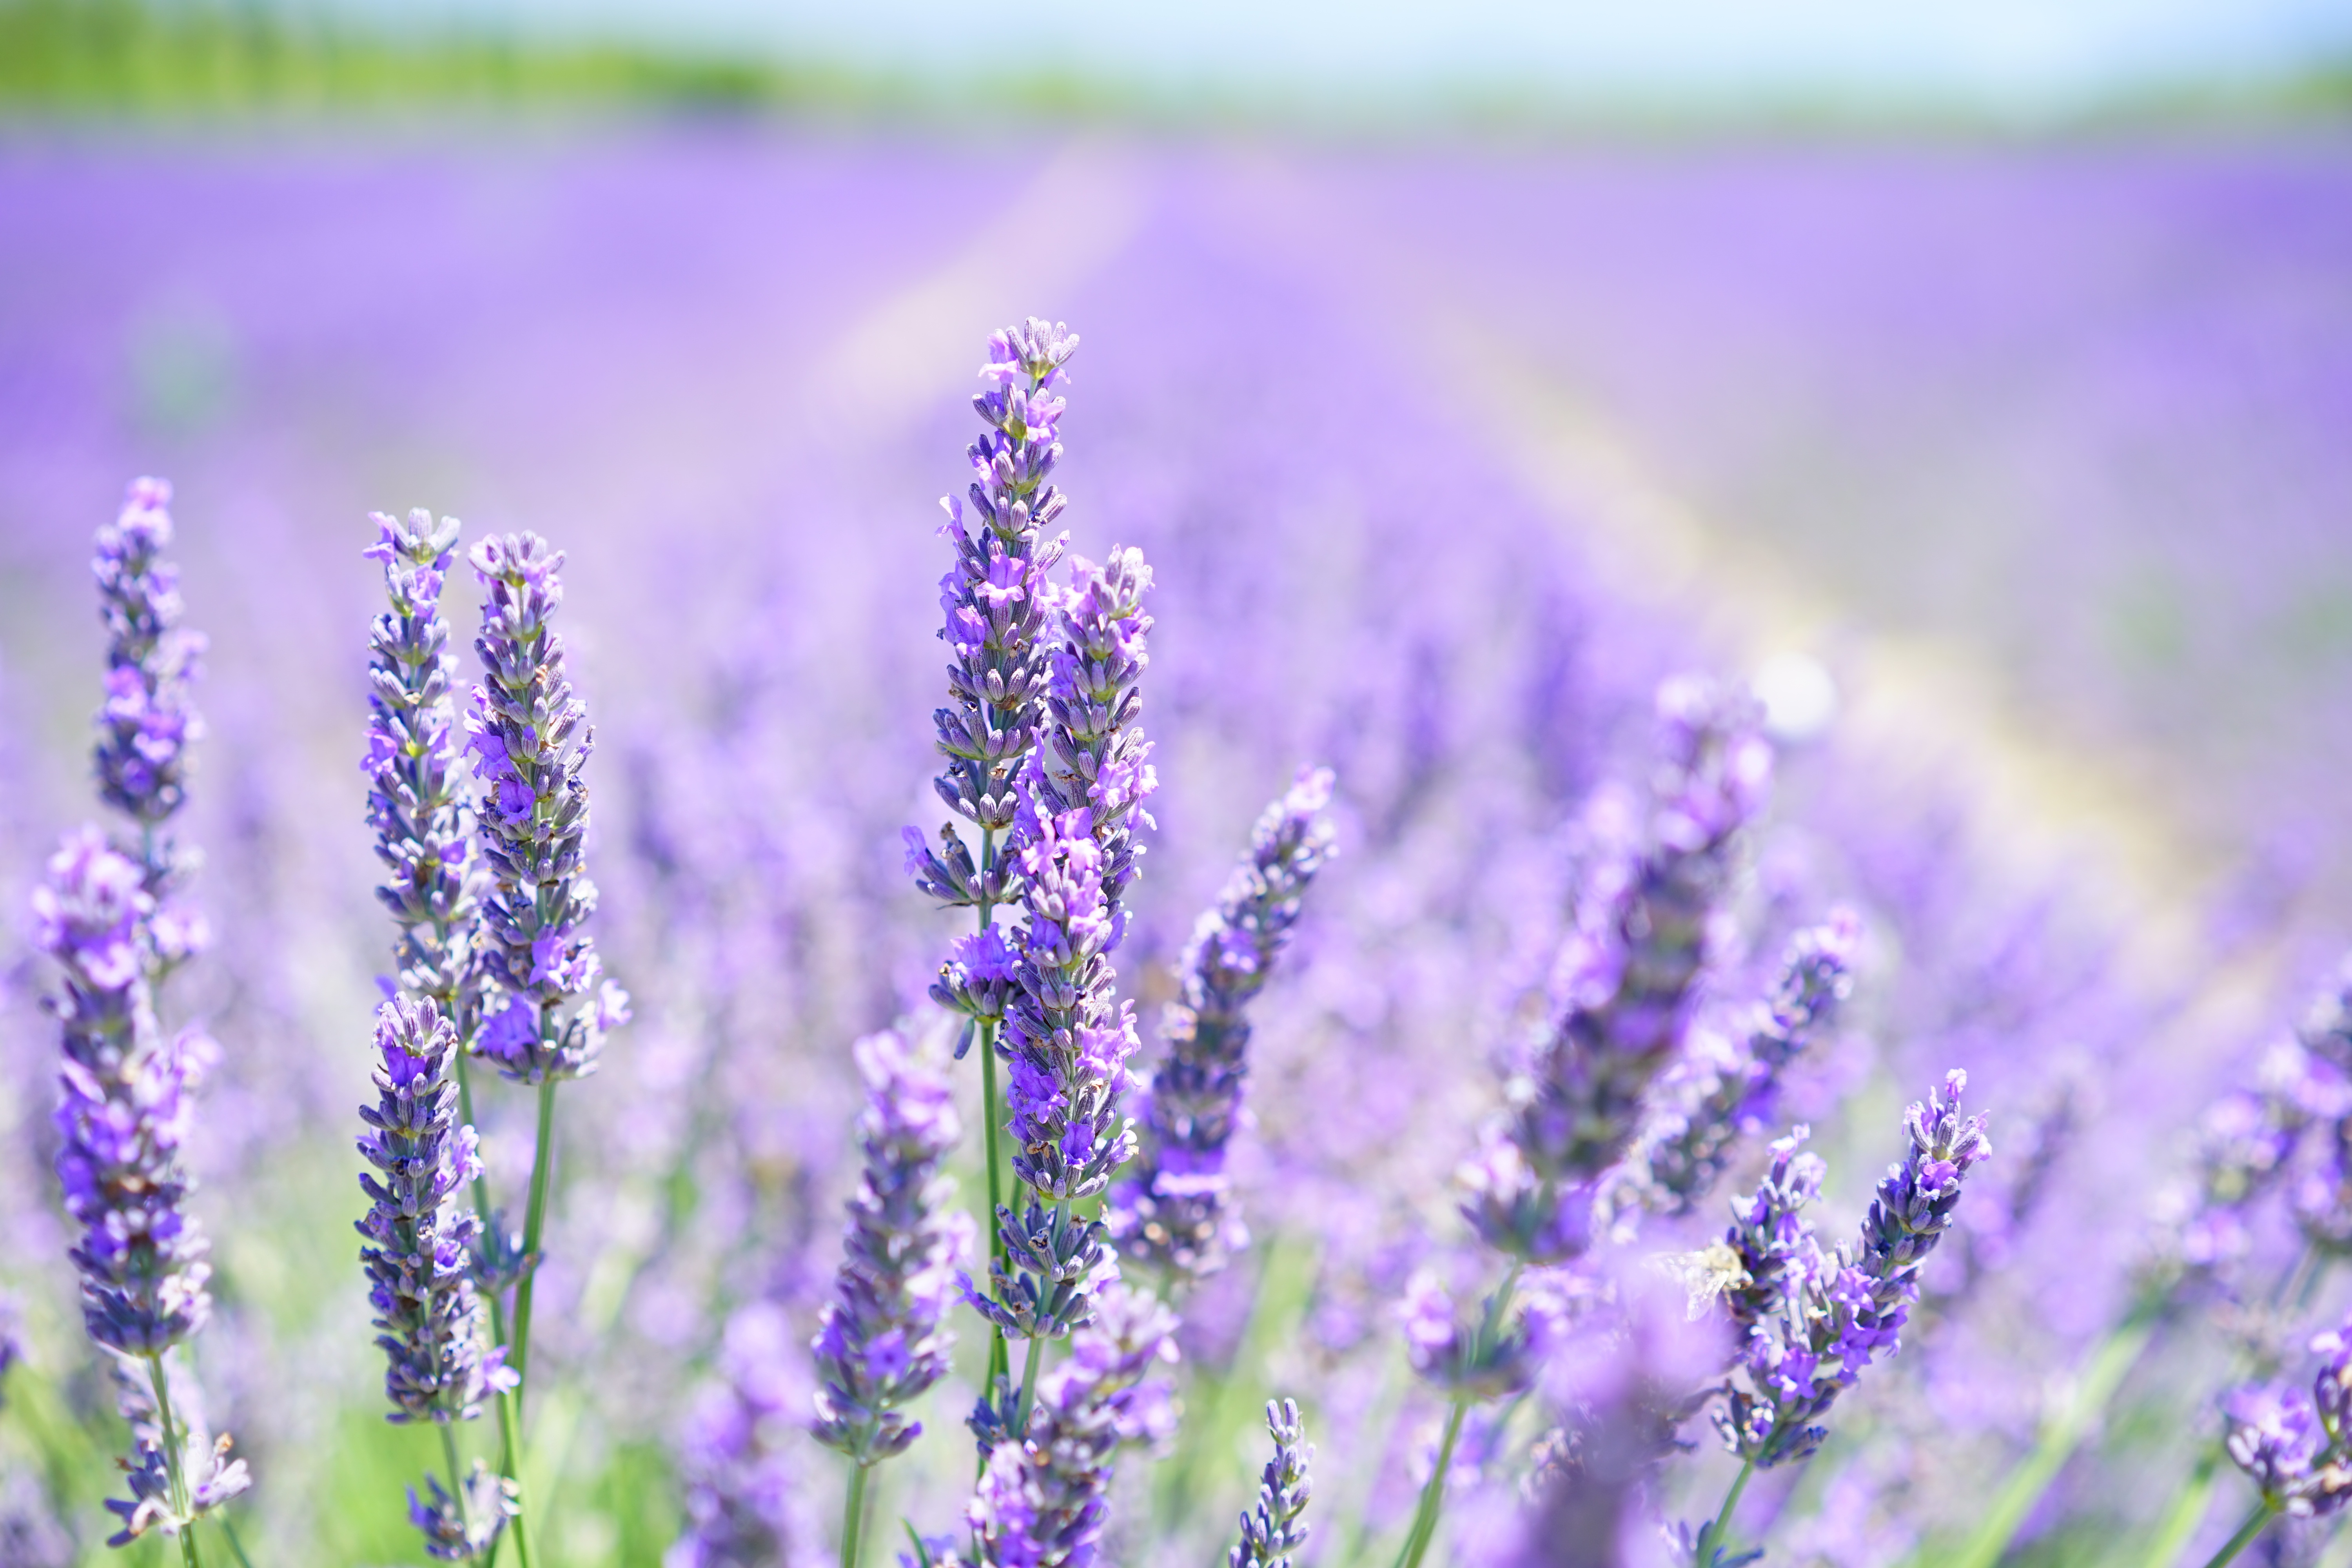
nature, grass, plant, meadow, flower, purple, summer, floral, aroma, green, herb, crop, botany, blue, agriculture, garden, flora, lavender, wildflower, flowers, wild plant, french, bed, petals, decorative, violet, lavender field, provence, fragrant, herbs, flowering, flower meadow, fragrance, aromatic, medicinal plant, macro photography, inflorescence, summer flowers, garden flowers, cottage garden, flowering plant, lamiaceae, lavender blossom, light purple, lavender flowers, dunkellia, lavender cultivation, wildblue, true lavender, narrow leaf lavender, lavandula angustifolia, lavandula officinalis, lavandula vera, scented plant, homeopathy, lavender meadow, lavendula, blooming lavender, lilac blue, grass family, plant stem, land plant, english lavender, french lavender